AKB48 Fes 2016

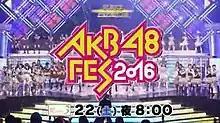

AKB48 Fes 2016 is the special event held by AKB48 and sister groups, recorded live at NHK Hall, in . This program will air on from 20:00 to 23:00 JST. The 3-hour special includes 41 songs and comedy skits, and features a live band in the last segment.